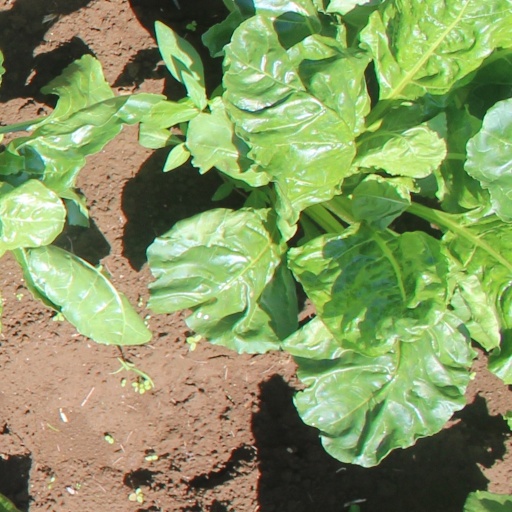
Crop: sugar beet